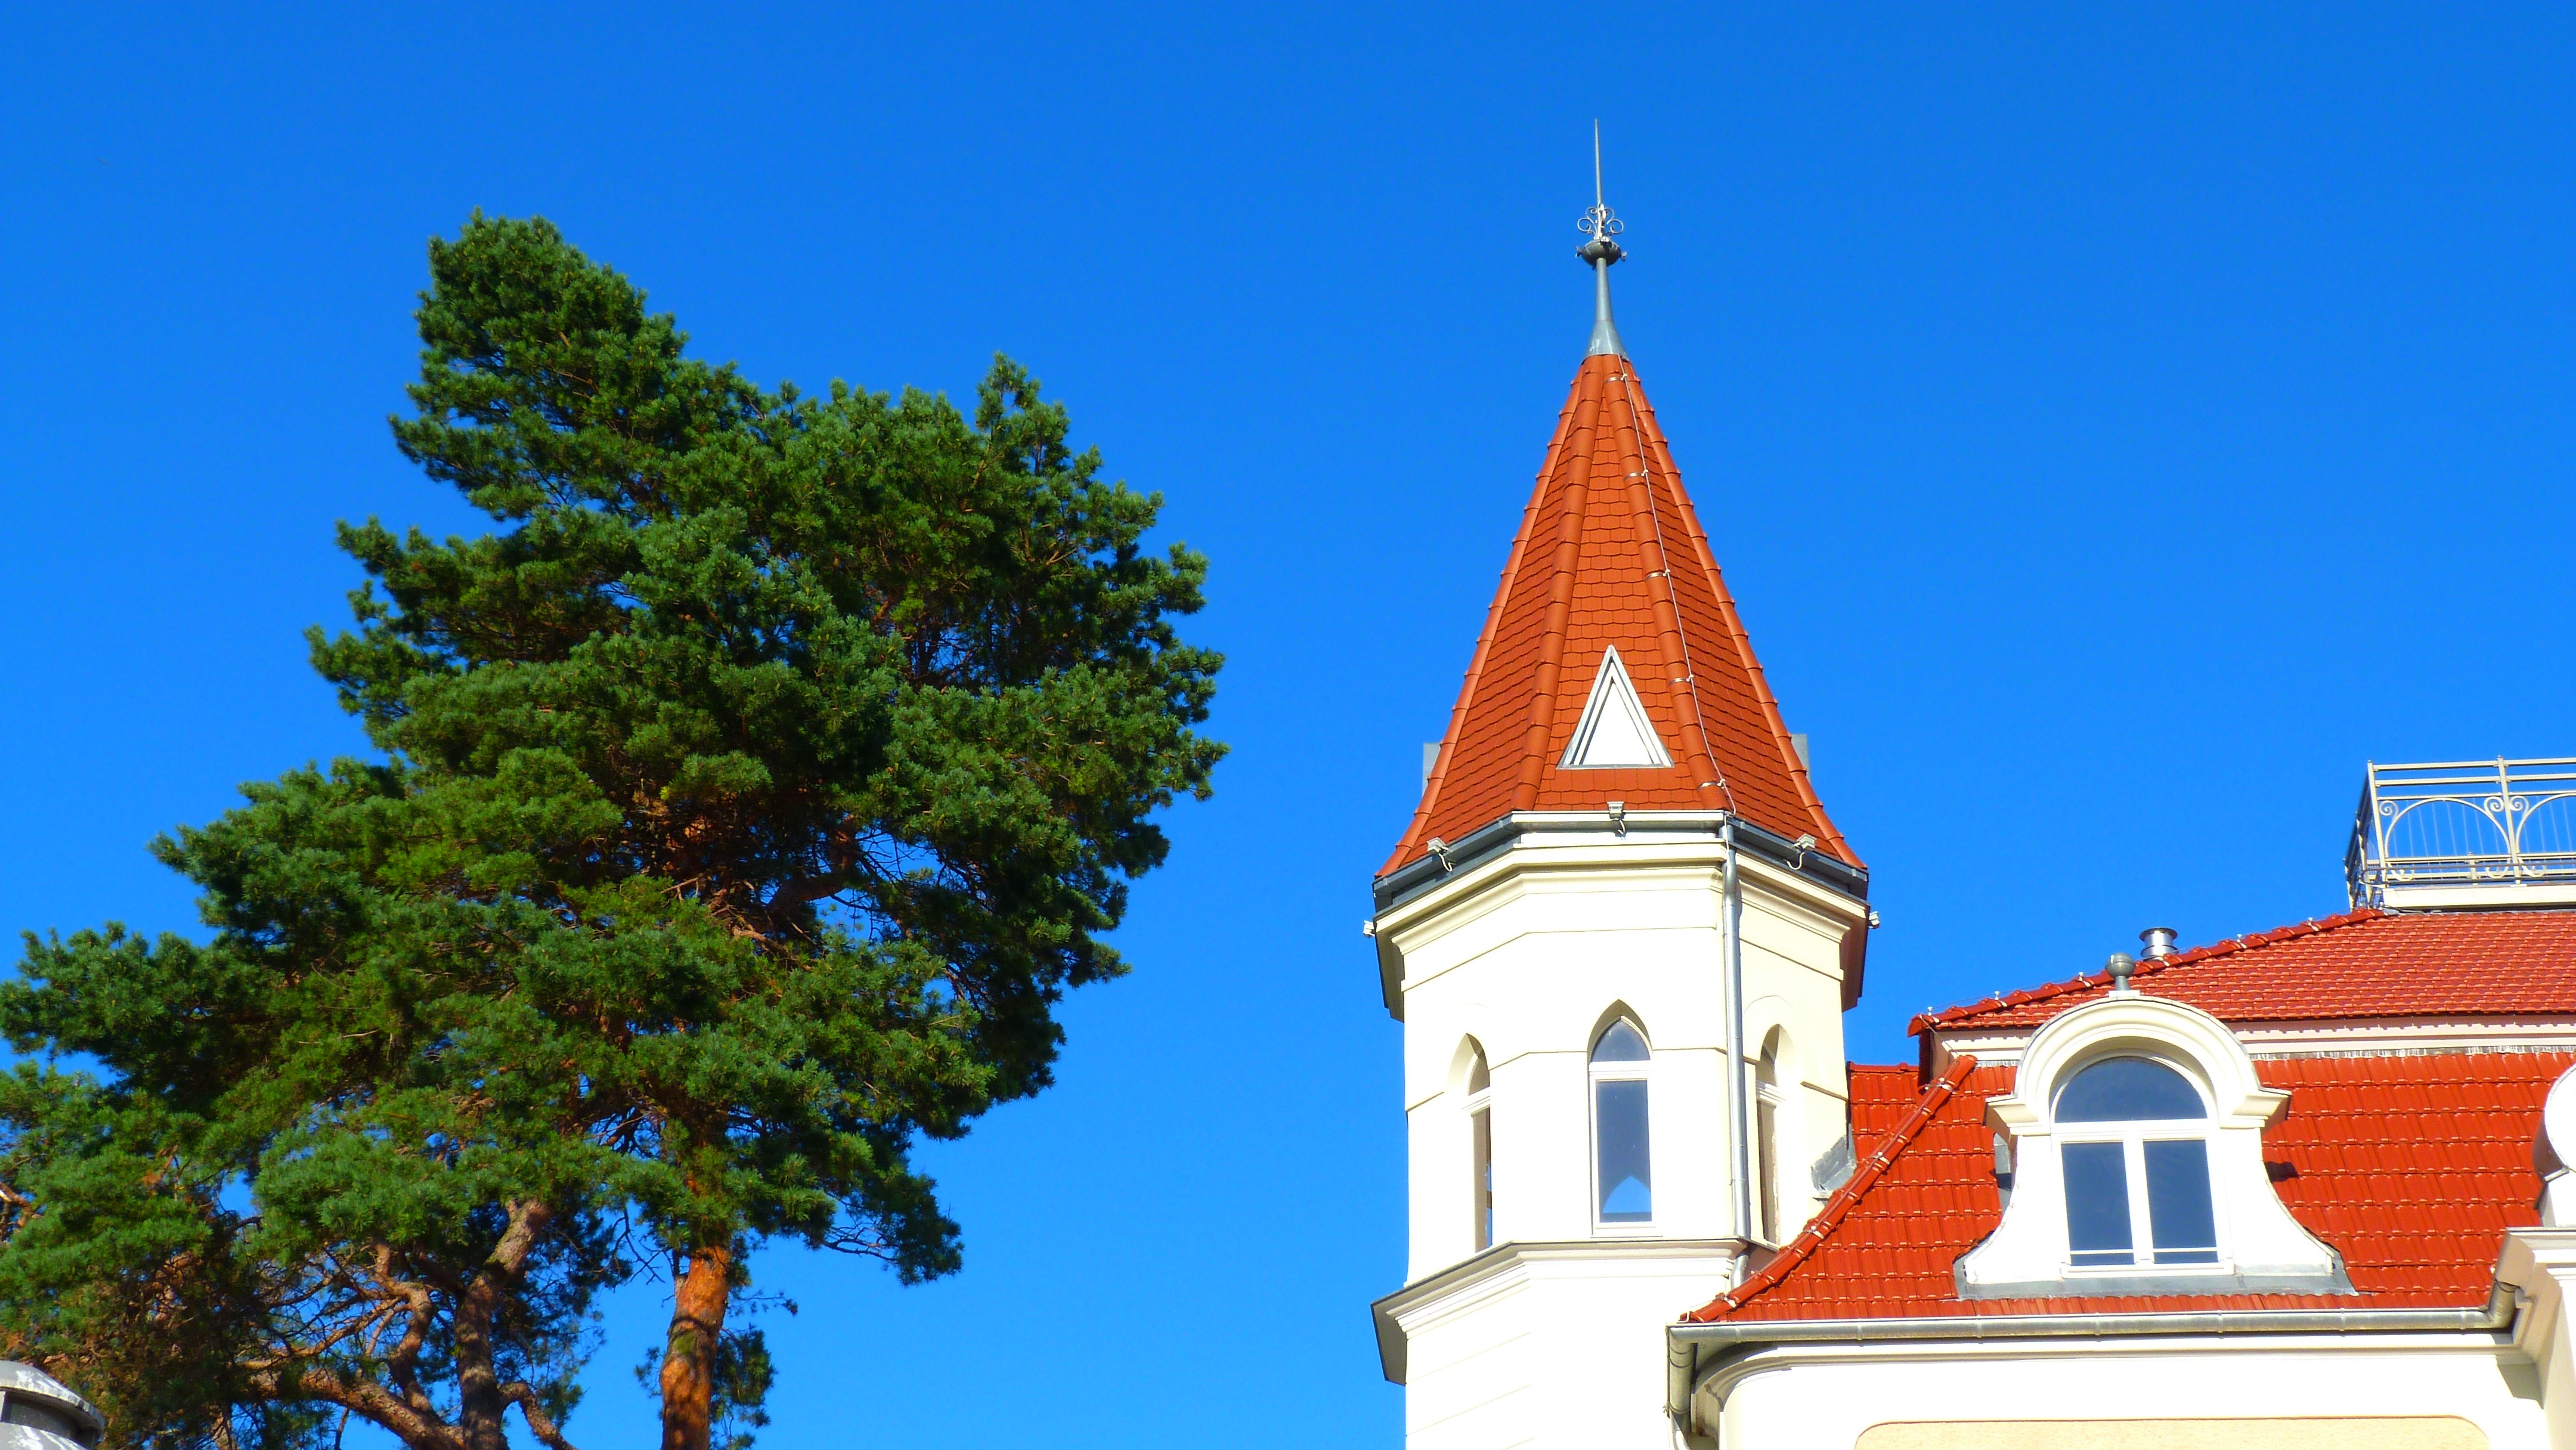
architecture, villa, building, red, tower, church, chapel, place of worship, bell tower, spire, steeple, historic site